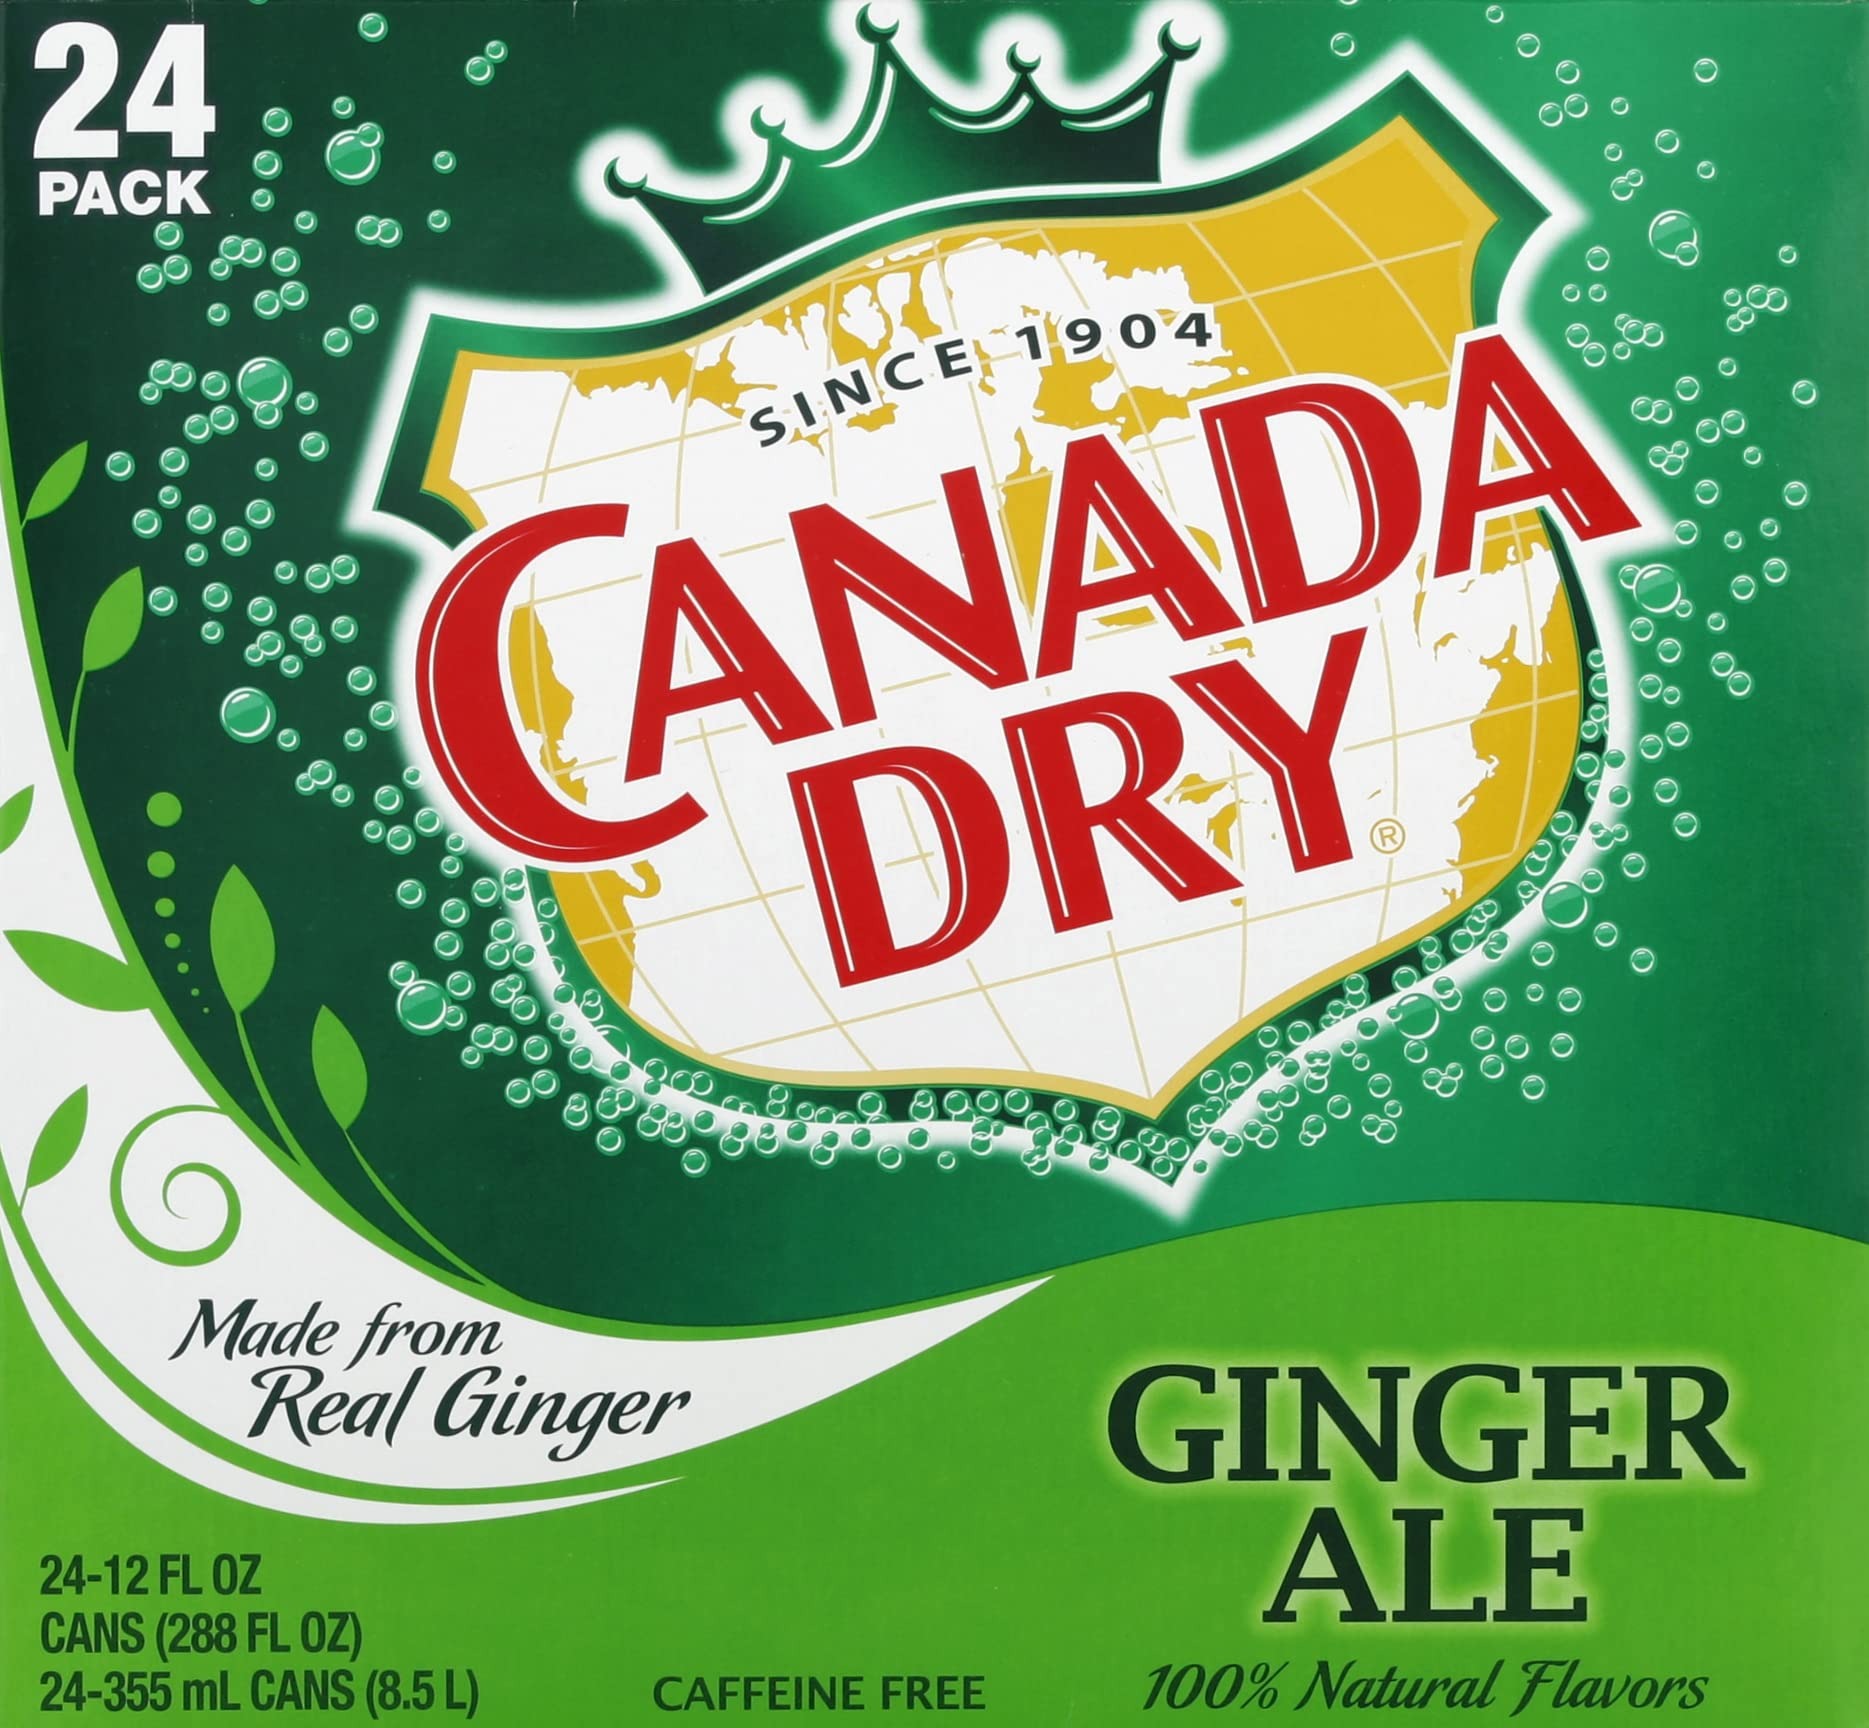
Item Name: Canada Dry, Canada Dry Ginger Ale, 12 Ounce
Product Description: Soda Soft Drinks
Value: 288.0
Unit: Fl Oz

Price: 10.42